Israel at the 2024 Summer Paralympics

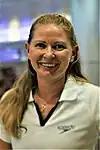
Yuliya Chernoy

Israel qualified two para badminton players for the following events, through the release of BWF para-badminton Race to Paris Paralympic Ranking.